Keh Doon Tumhein

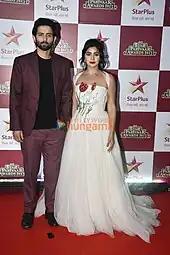
Nayar and Kapoor at Star Parivaar Awards 2023

Mudit Nayar was cast as Vikrant, a character with dark shades, while Yukti Kapoor was cast as Keerti, a single mother and an author. Later, Mithil Jain was cast as Dev Rathore, Kirti's abusive ex-husband and a cop.